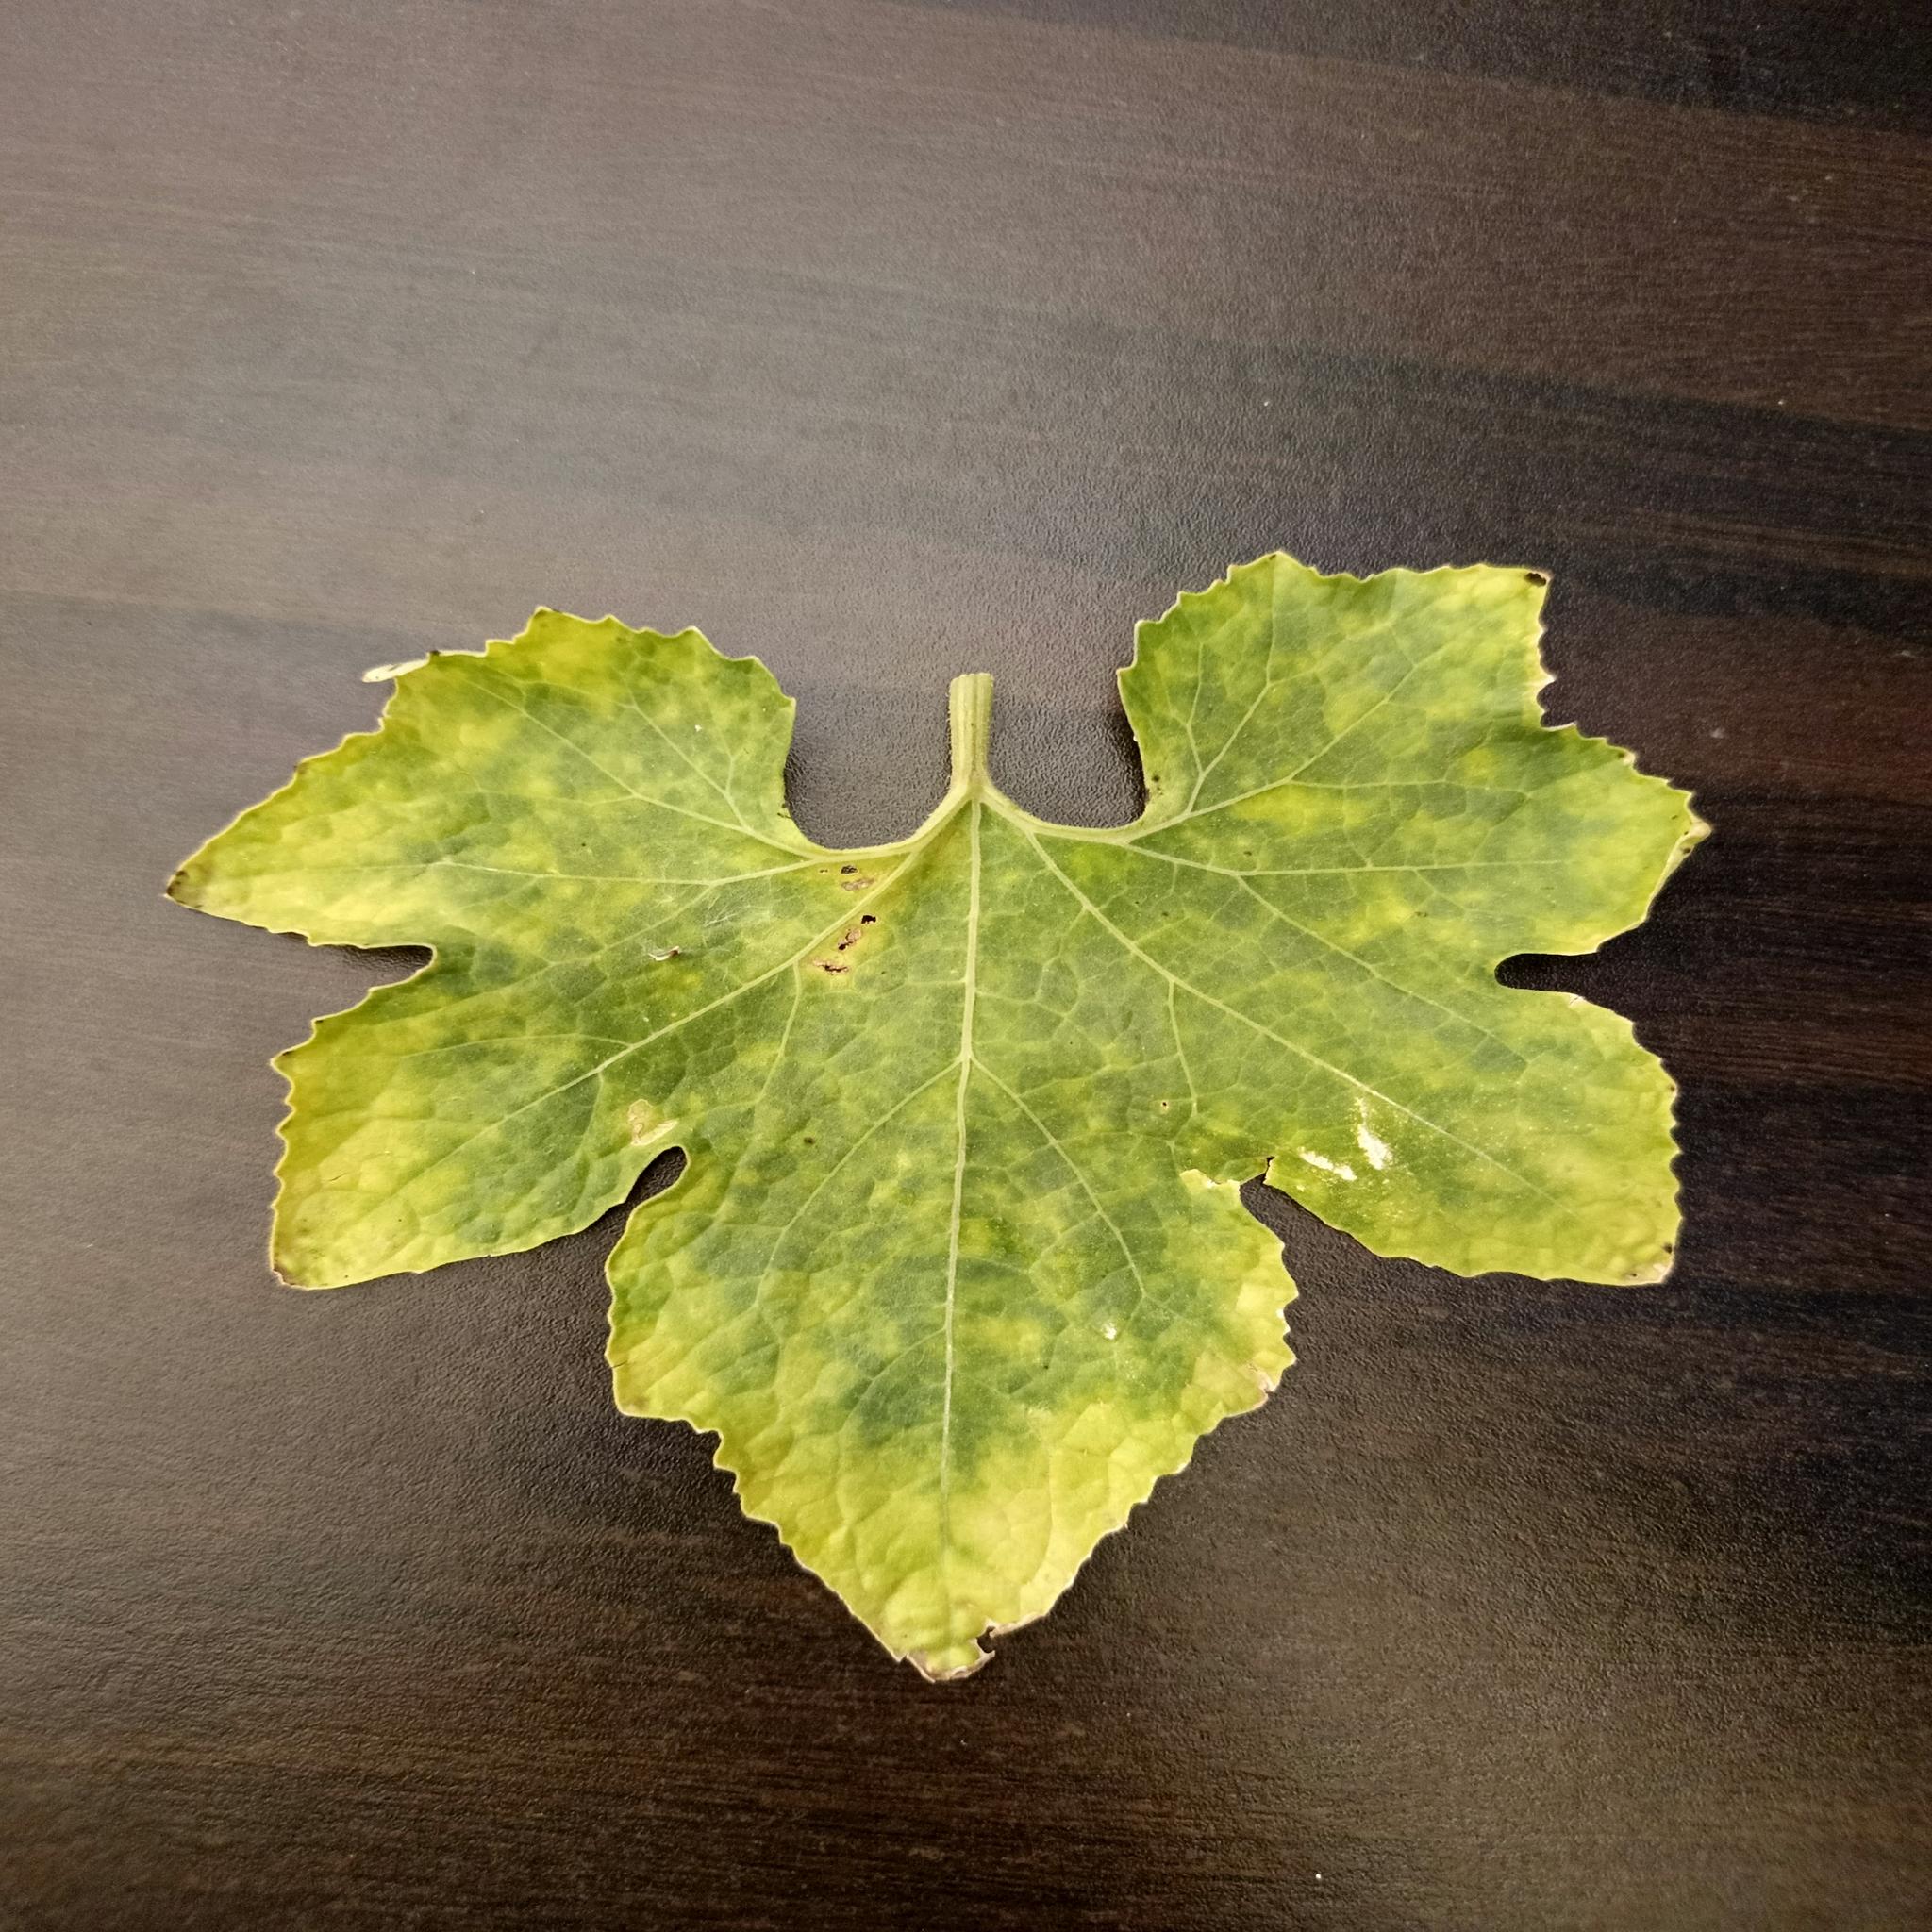
Label: Downy mildew